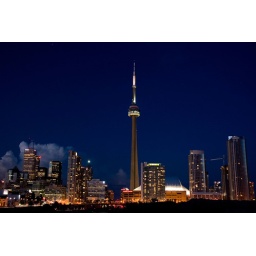
The CN Tower, formerly the tallest free standing structure on earth, still towers above it's surroundings in Toronto, Ontario.